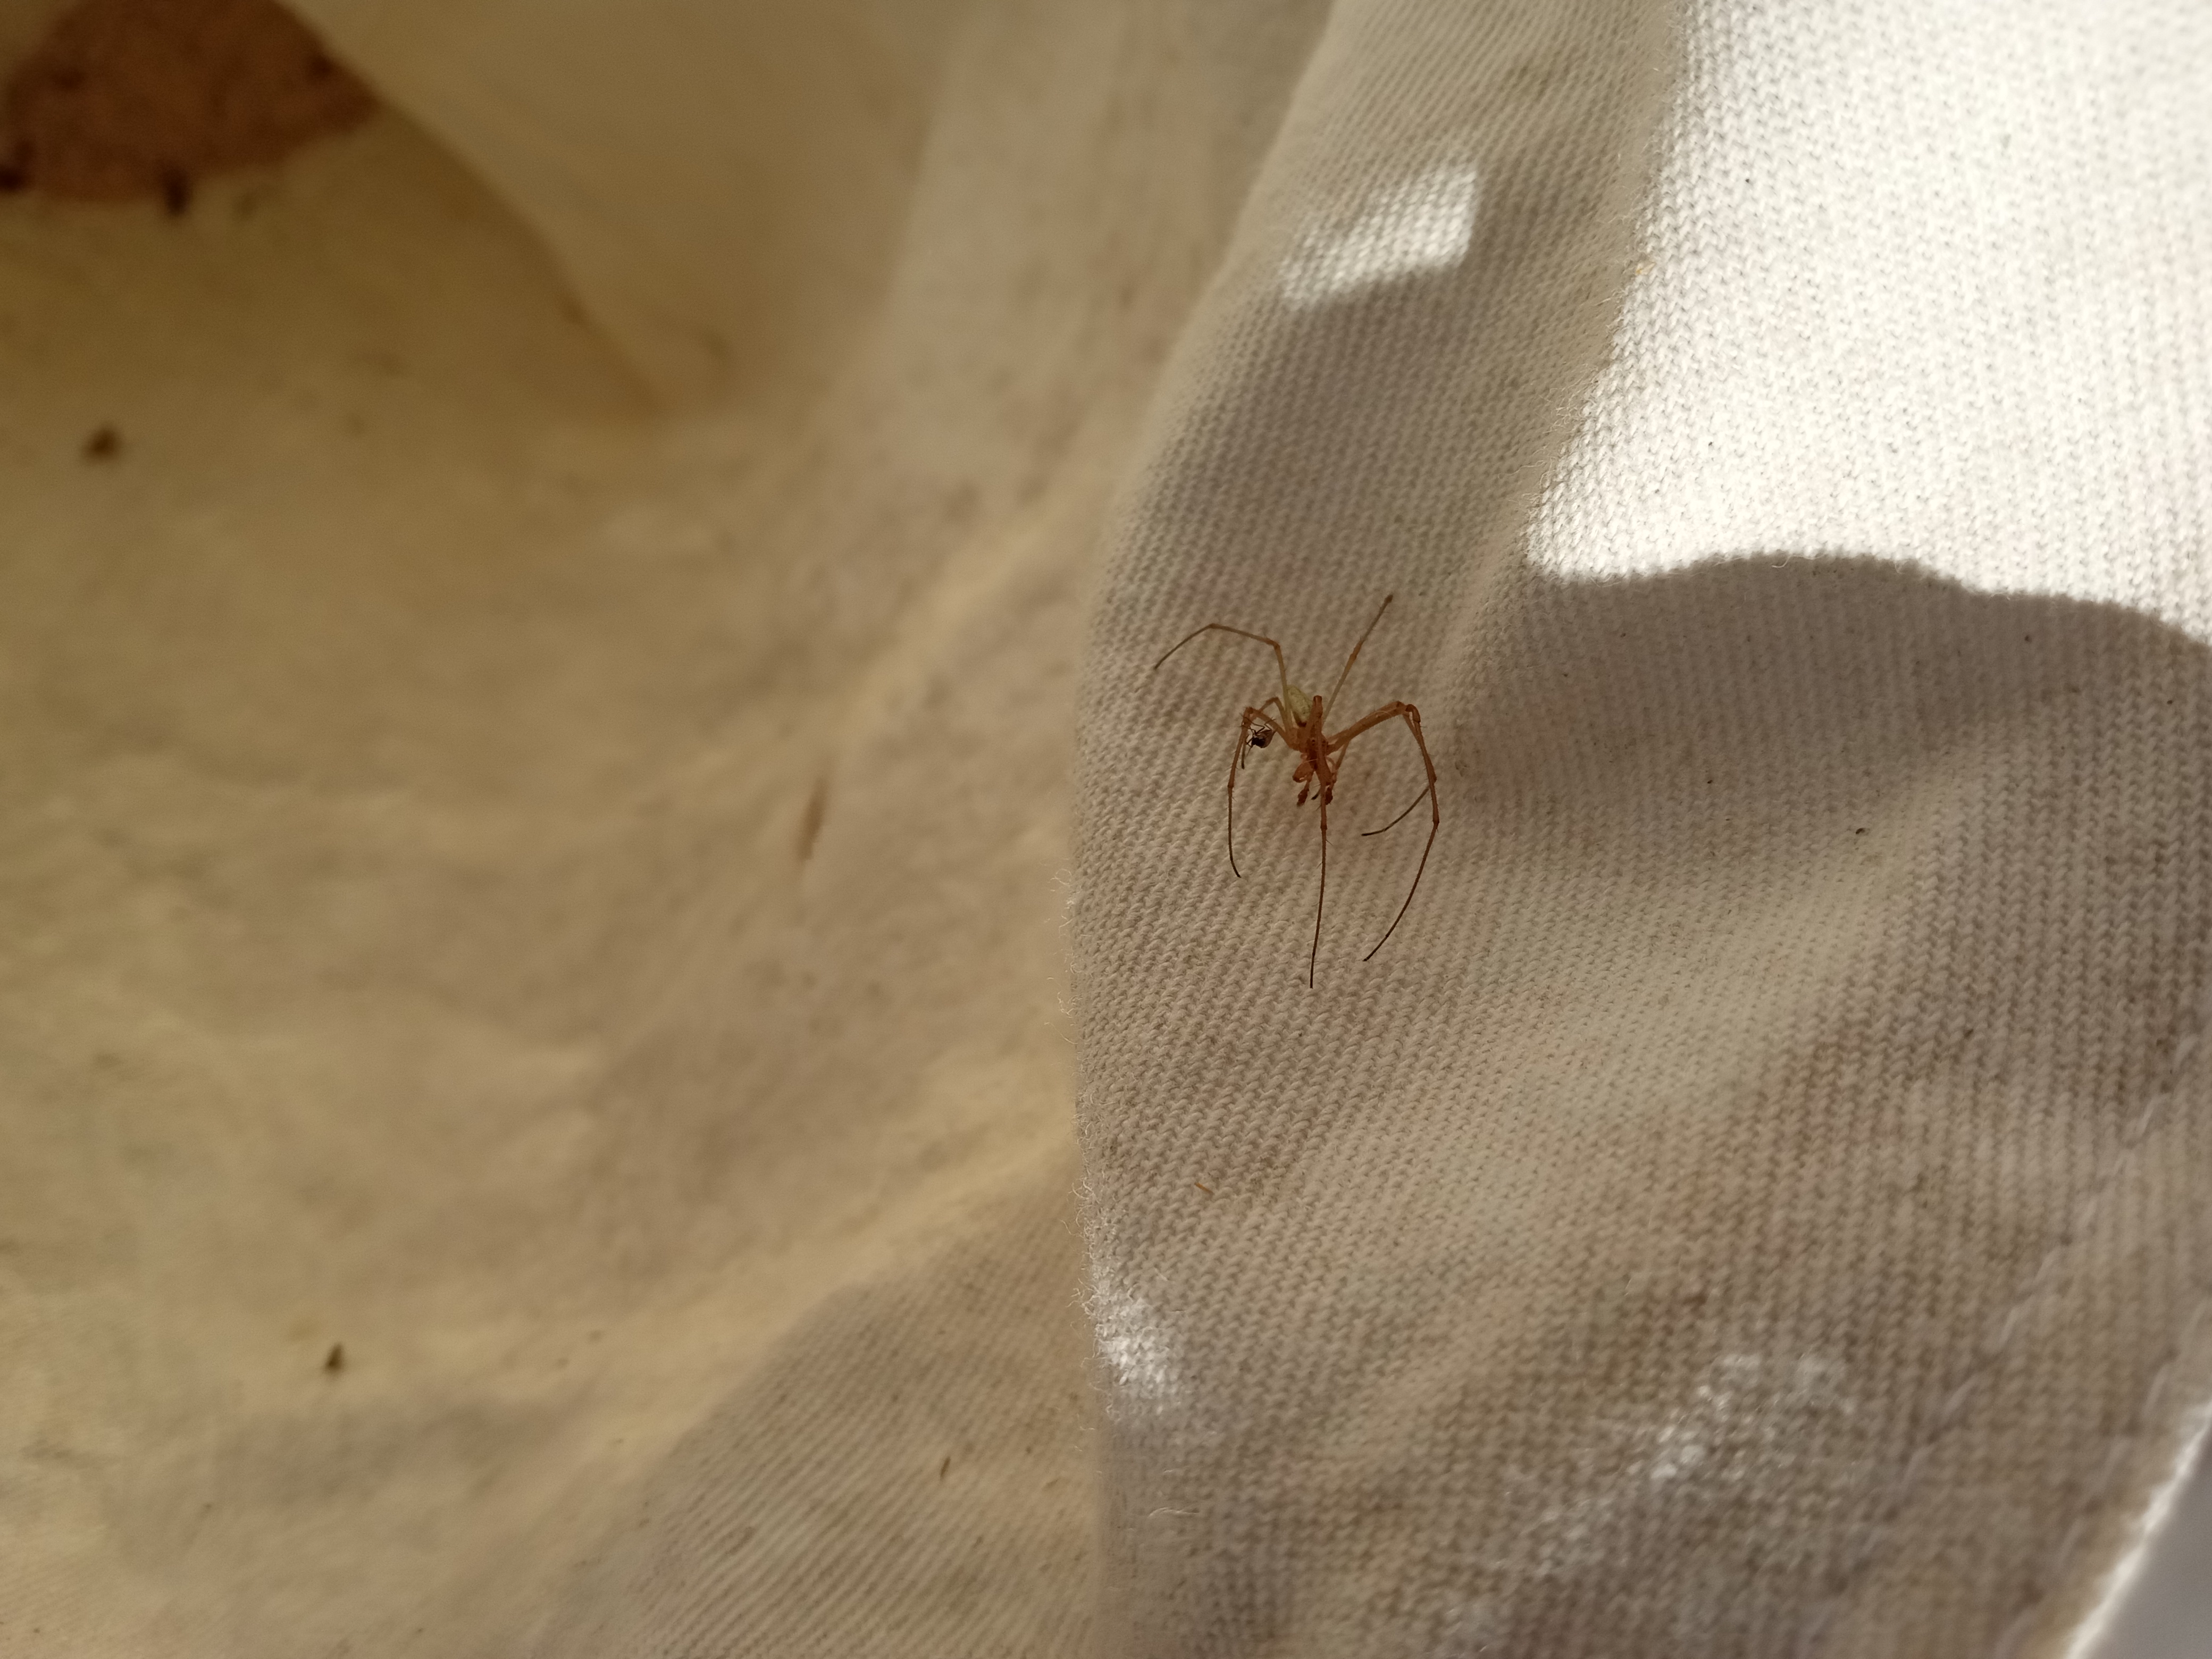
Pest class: predators